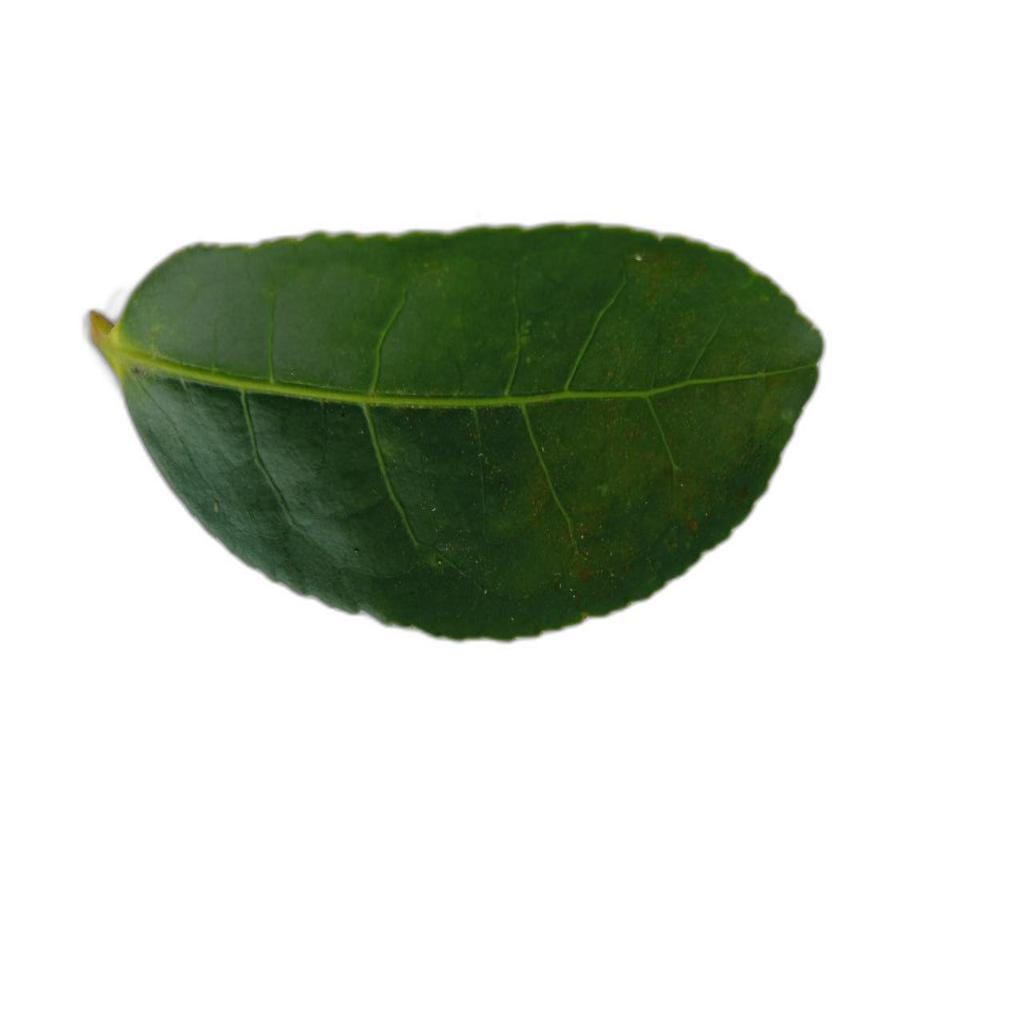
Label: Healthy